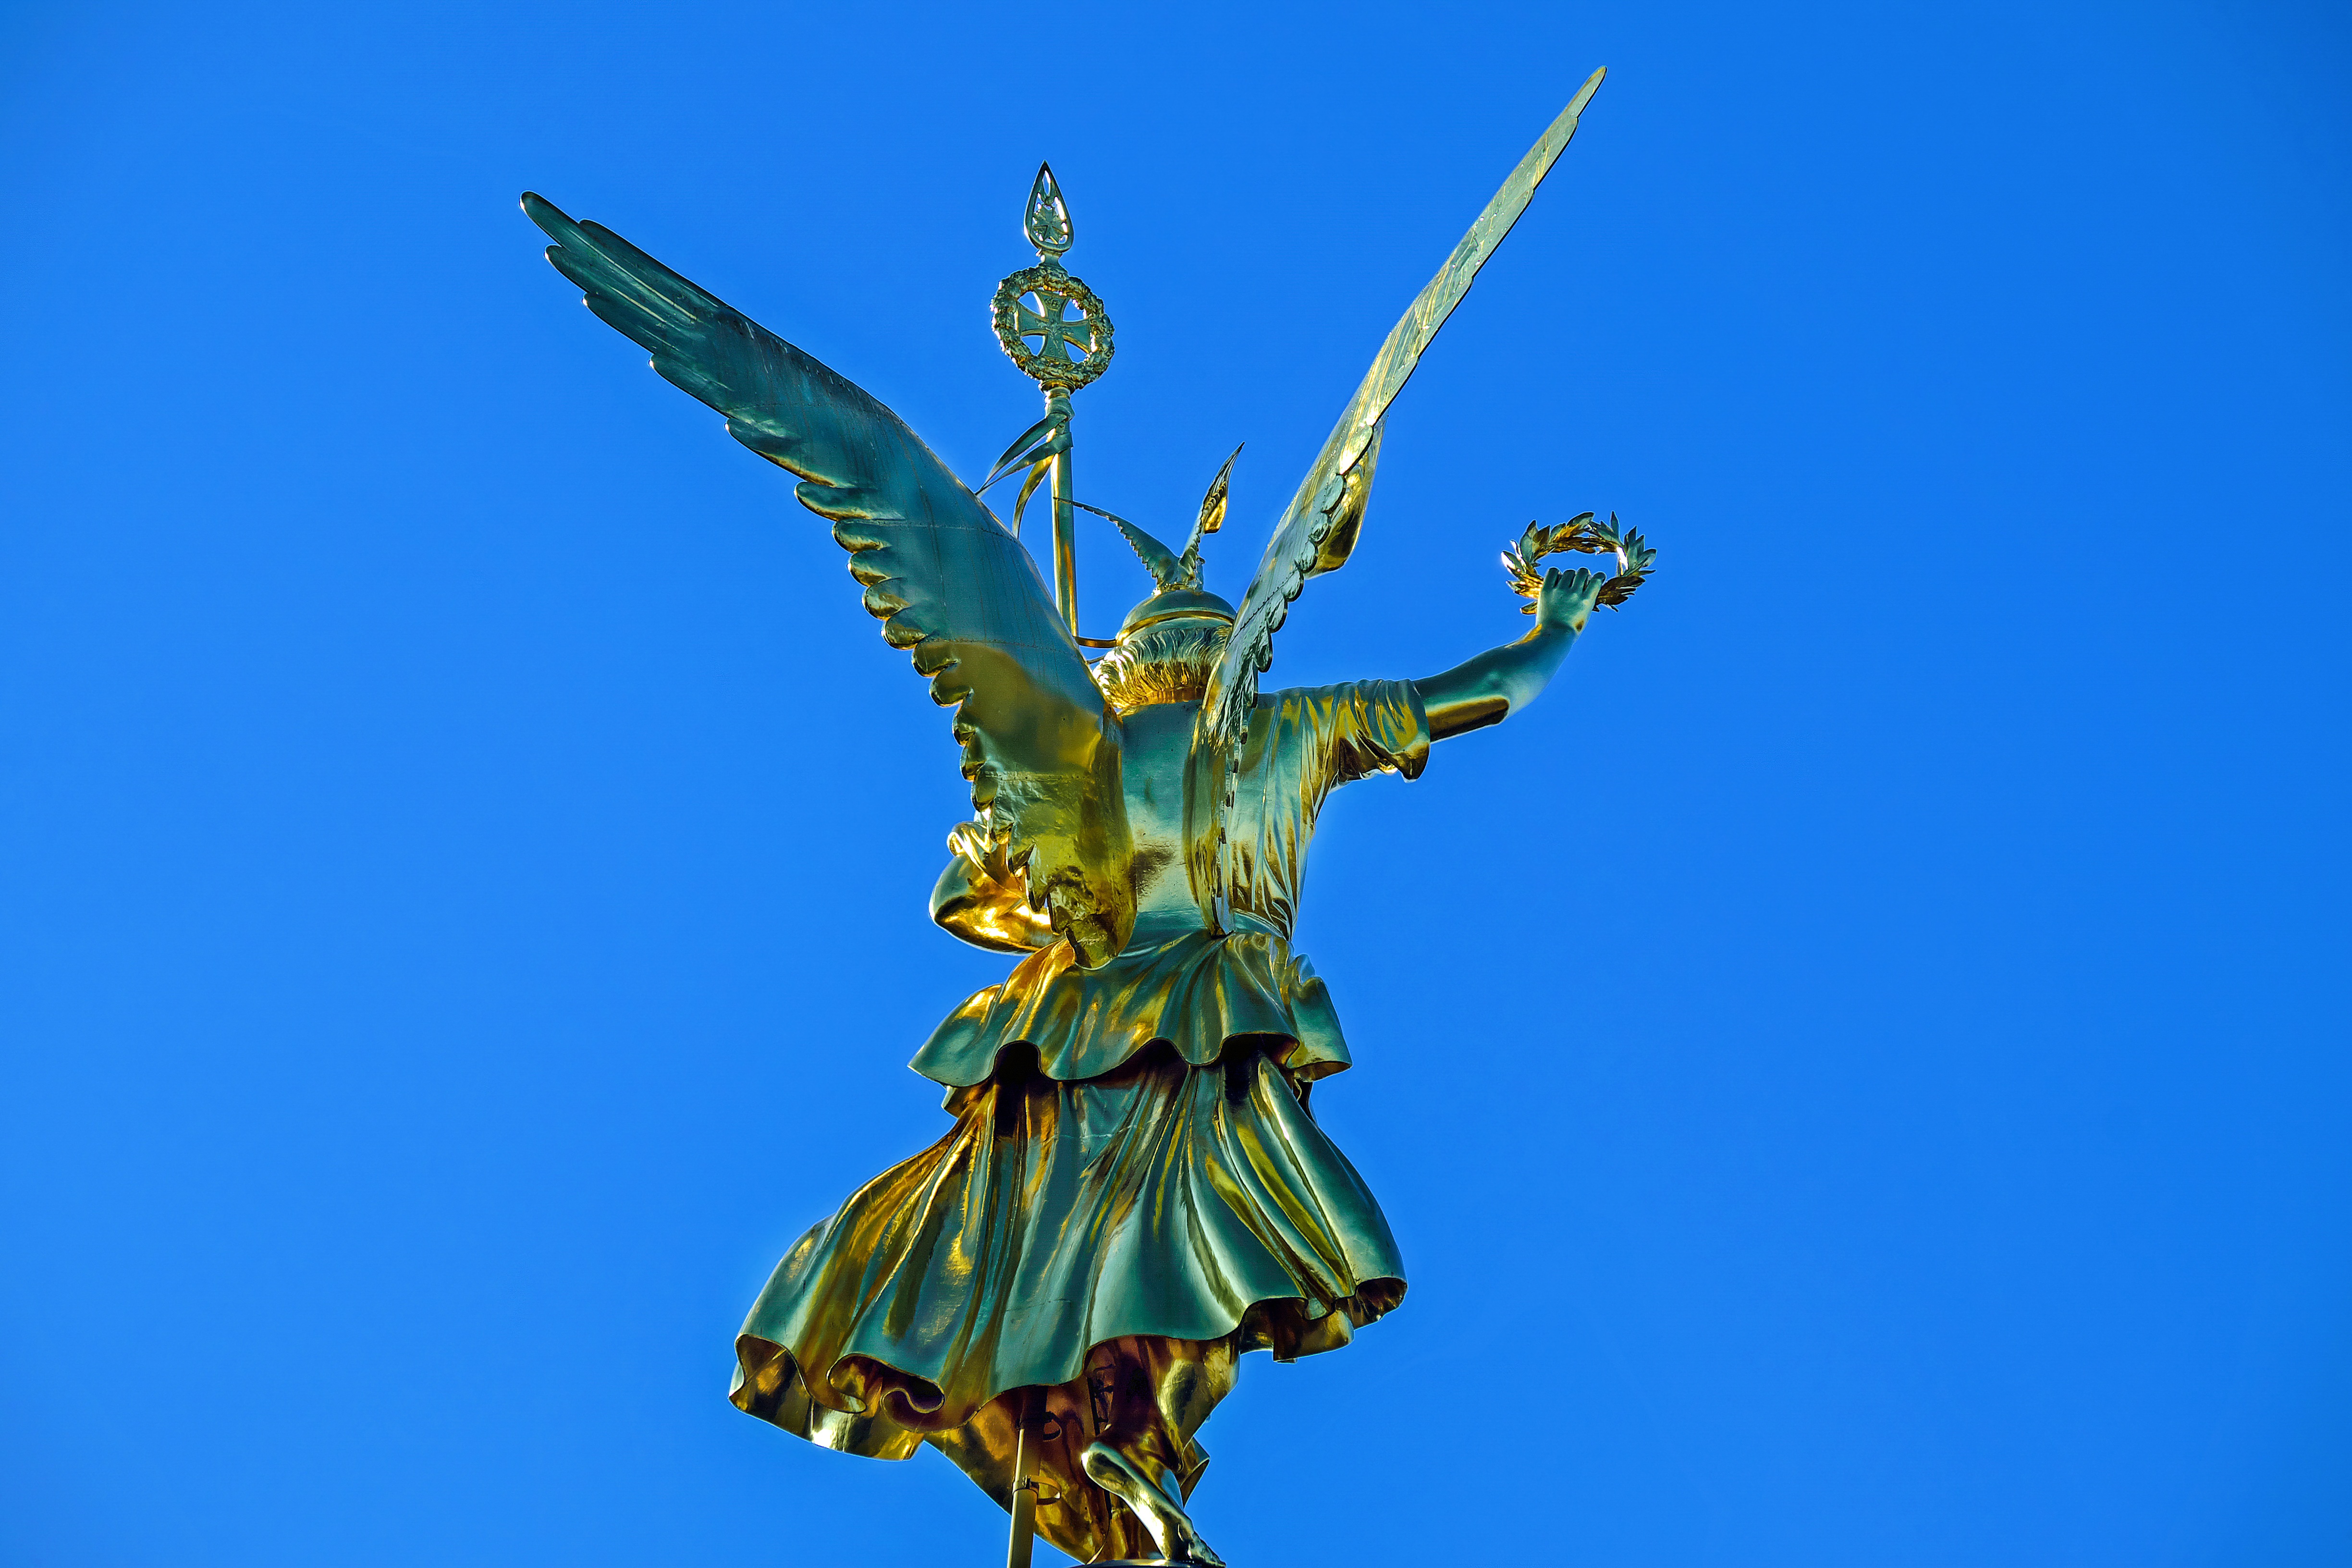
wing, monument, statue, landmark, capital, angel, art, berlin, bronze, tourist attraction, victorian, historically, gold leaf, back view, siegess ule, gold else